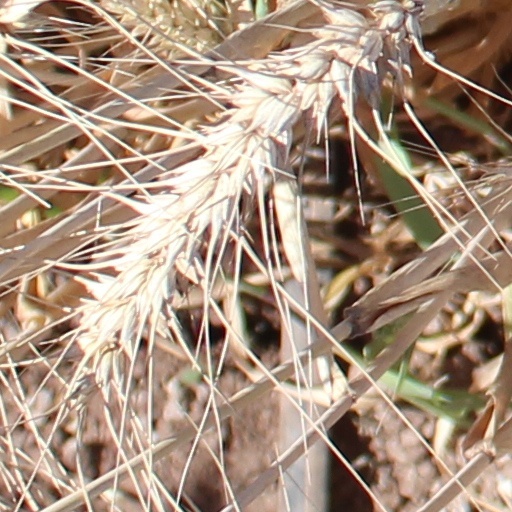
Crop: wheat